Russell C. Jordan Jr.

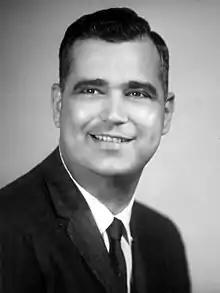
Jordan in 1963

Russell Clinger Jordan Jr. (October 28, 1926 – March 25, 2012) was an American politician. He served as a Democratic member of the Florida House of Representatives.